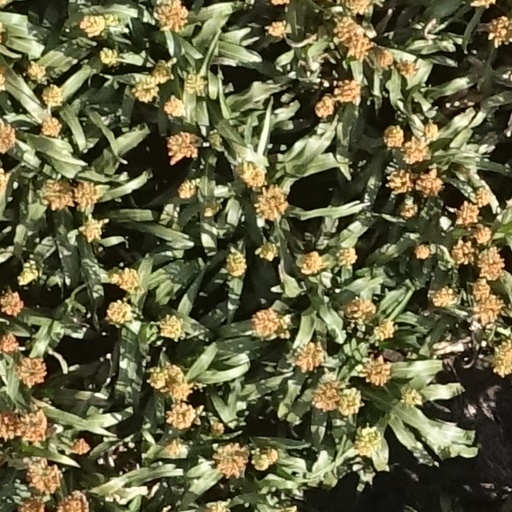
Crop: sorghum